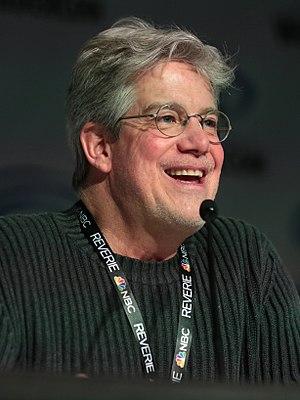
Townsend Coleman est un acteur américain né en mai 1954 à New York.